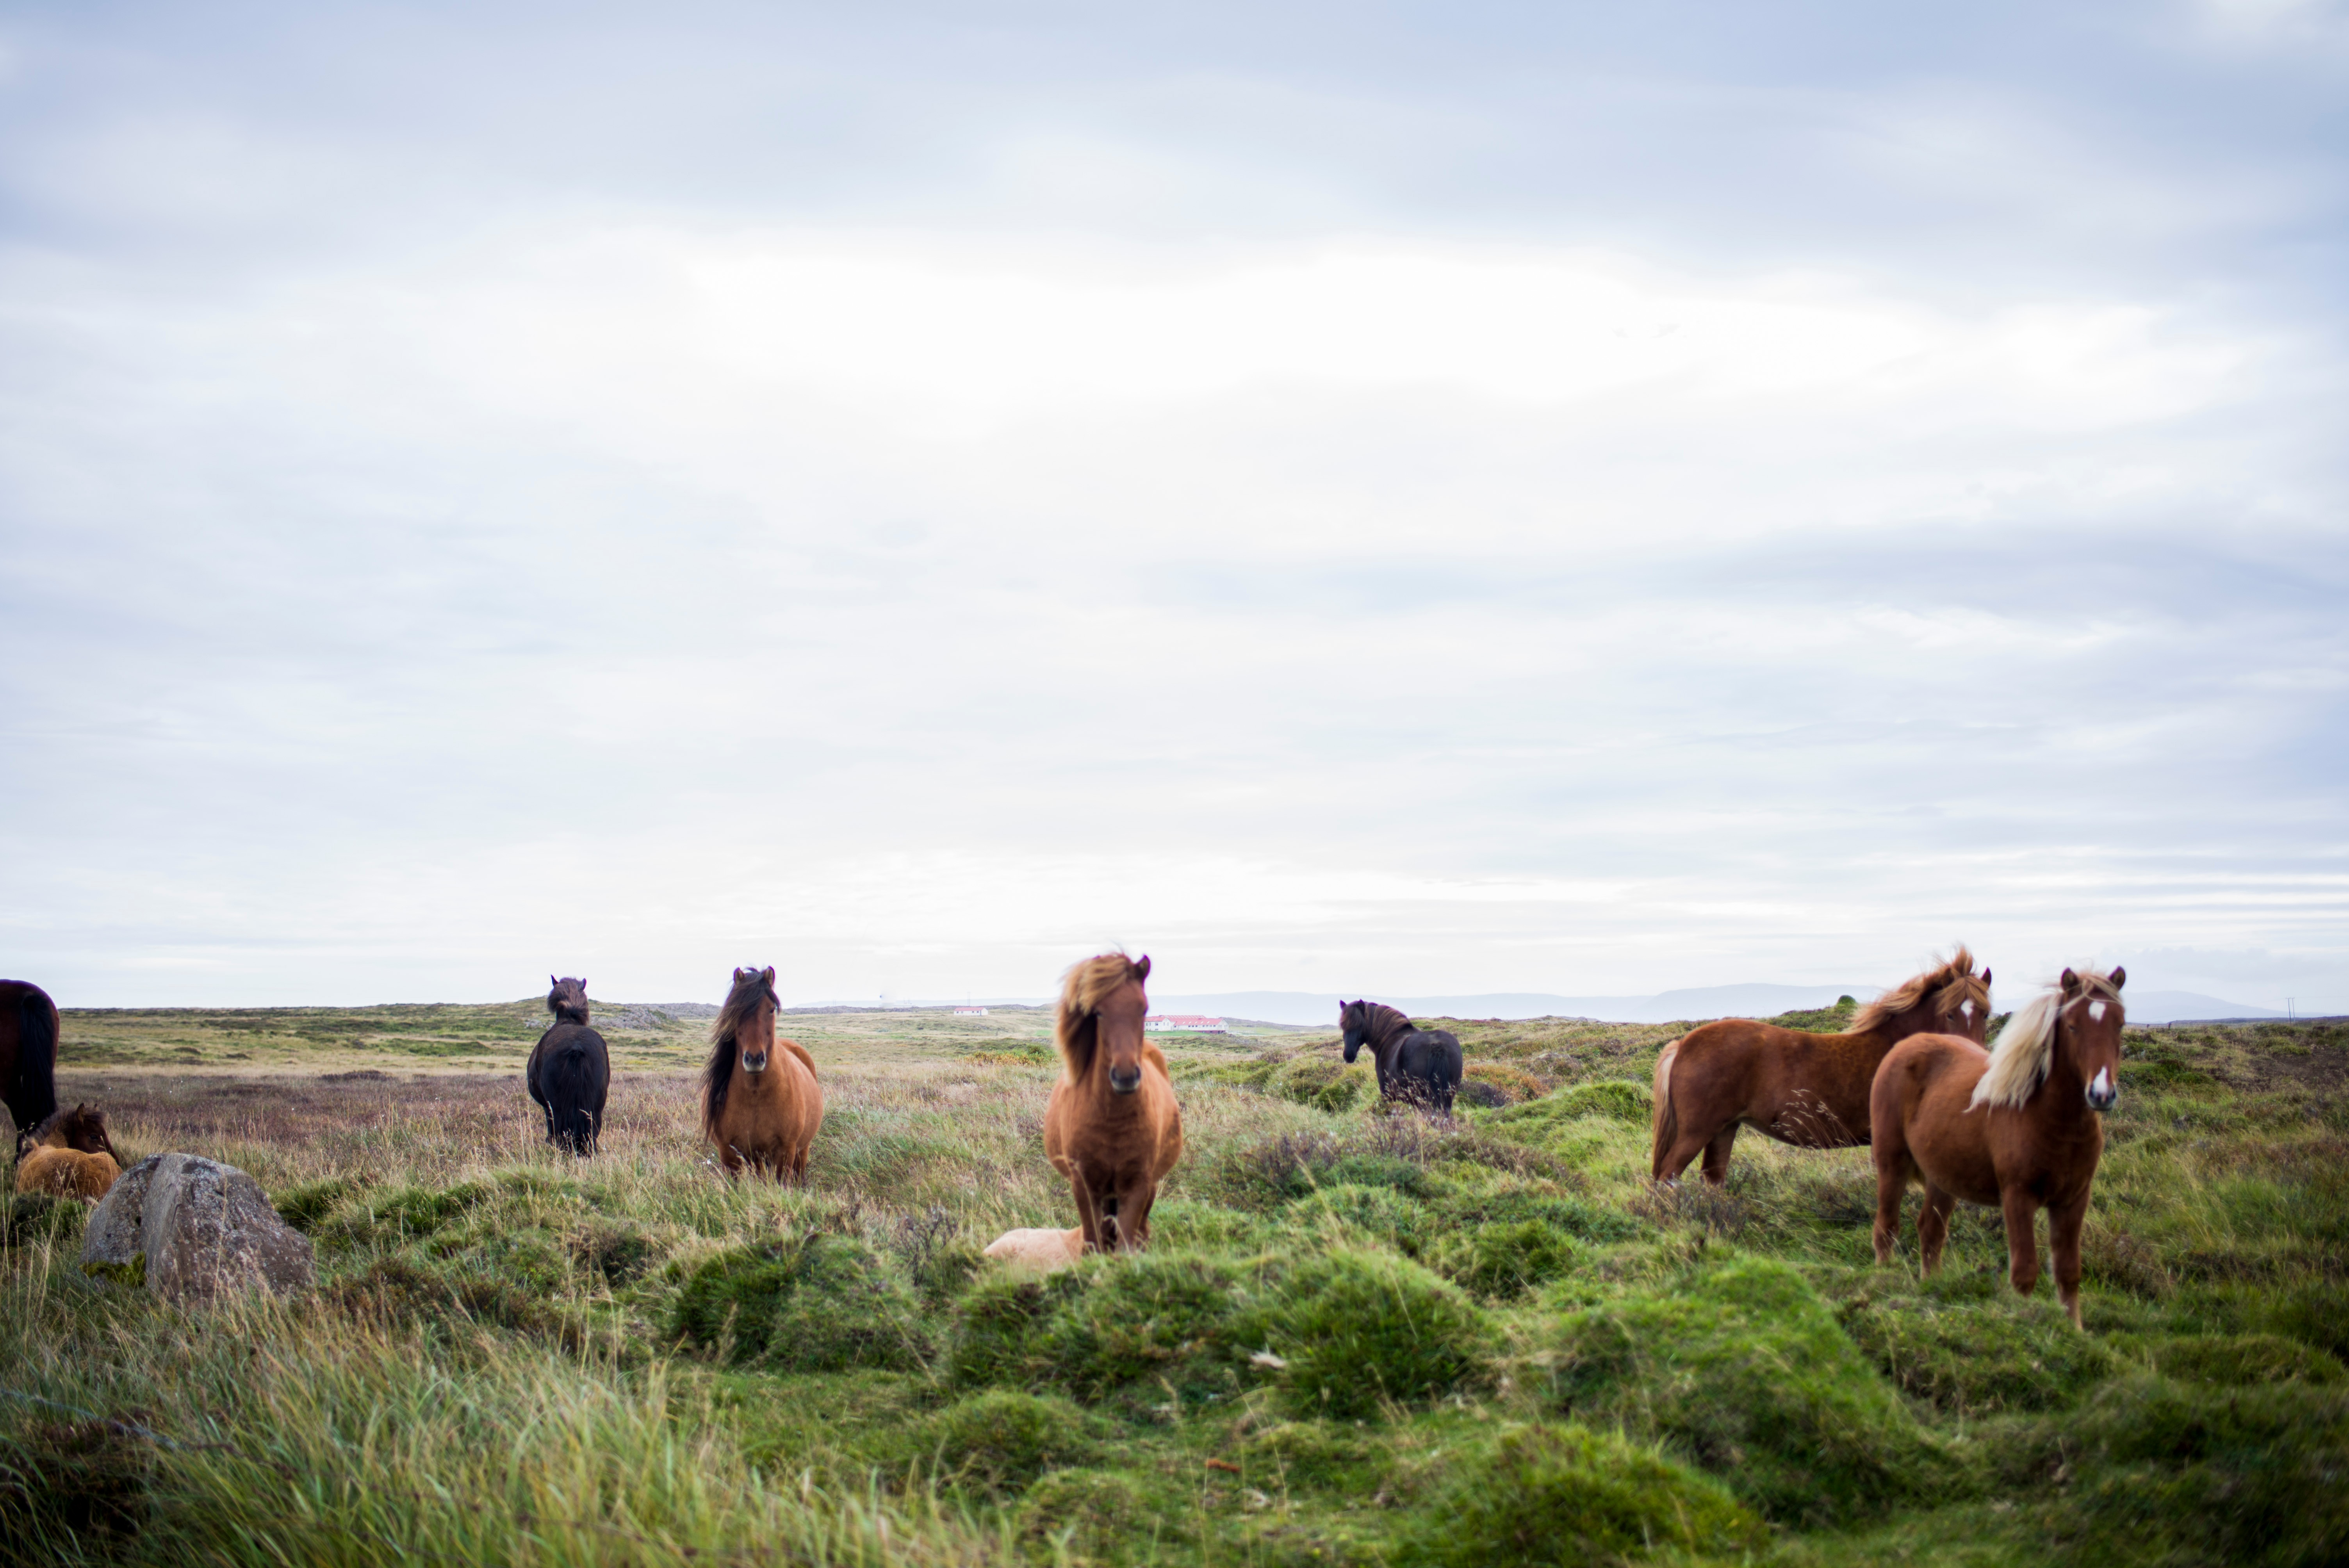
landscape, sea, coast, field, prairie, animal, vacation, wild, herd, pasture, horse, savanna, grassland, habitat, ecosystem, steppe, rural area, natural environment, horse like mammal